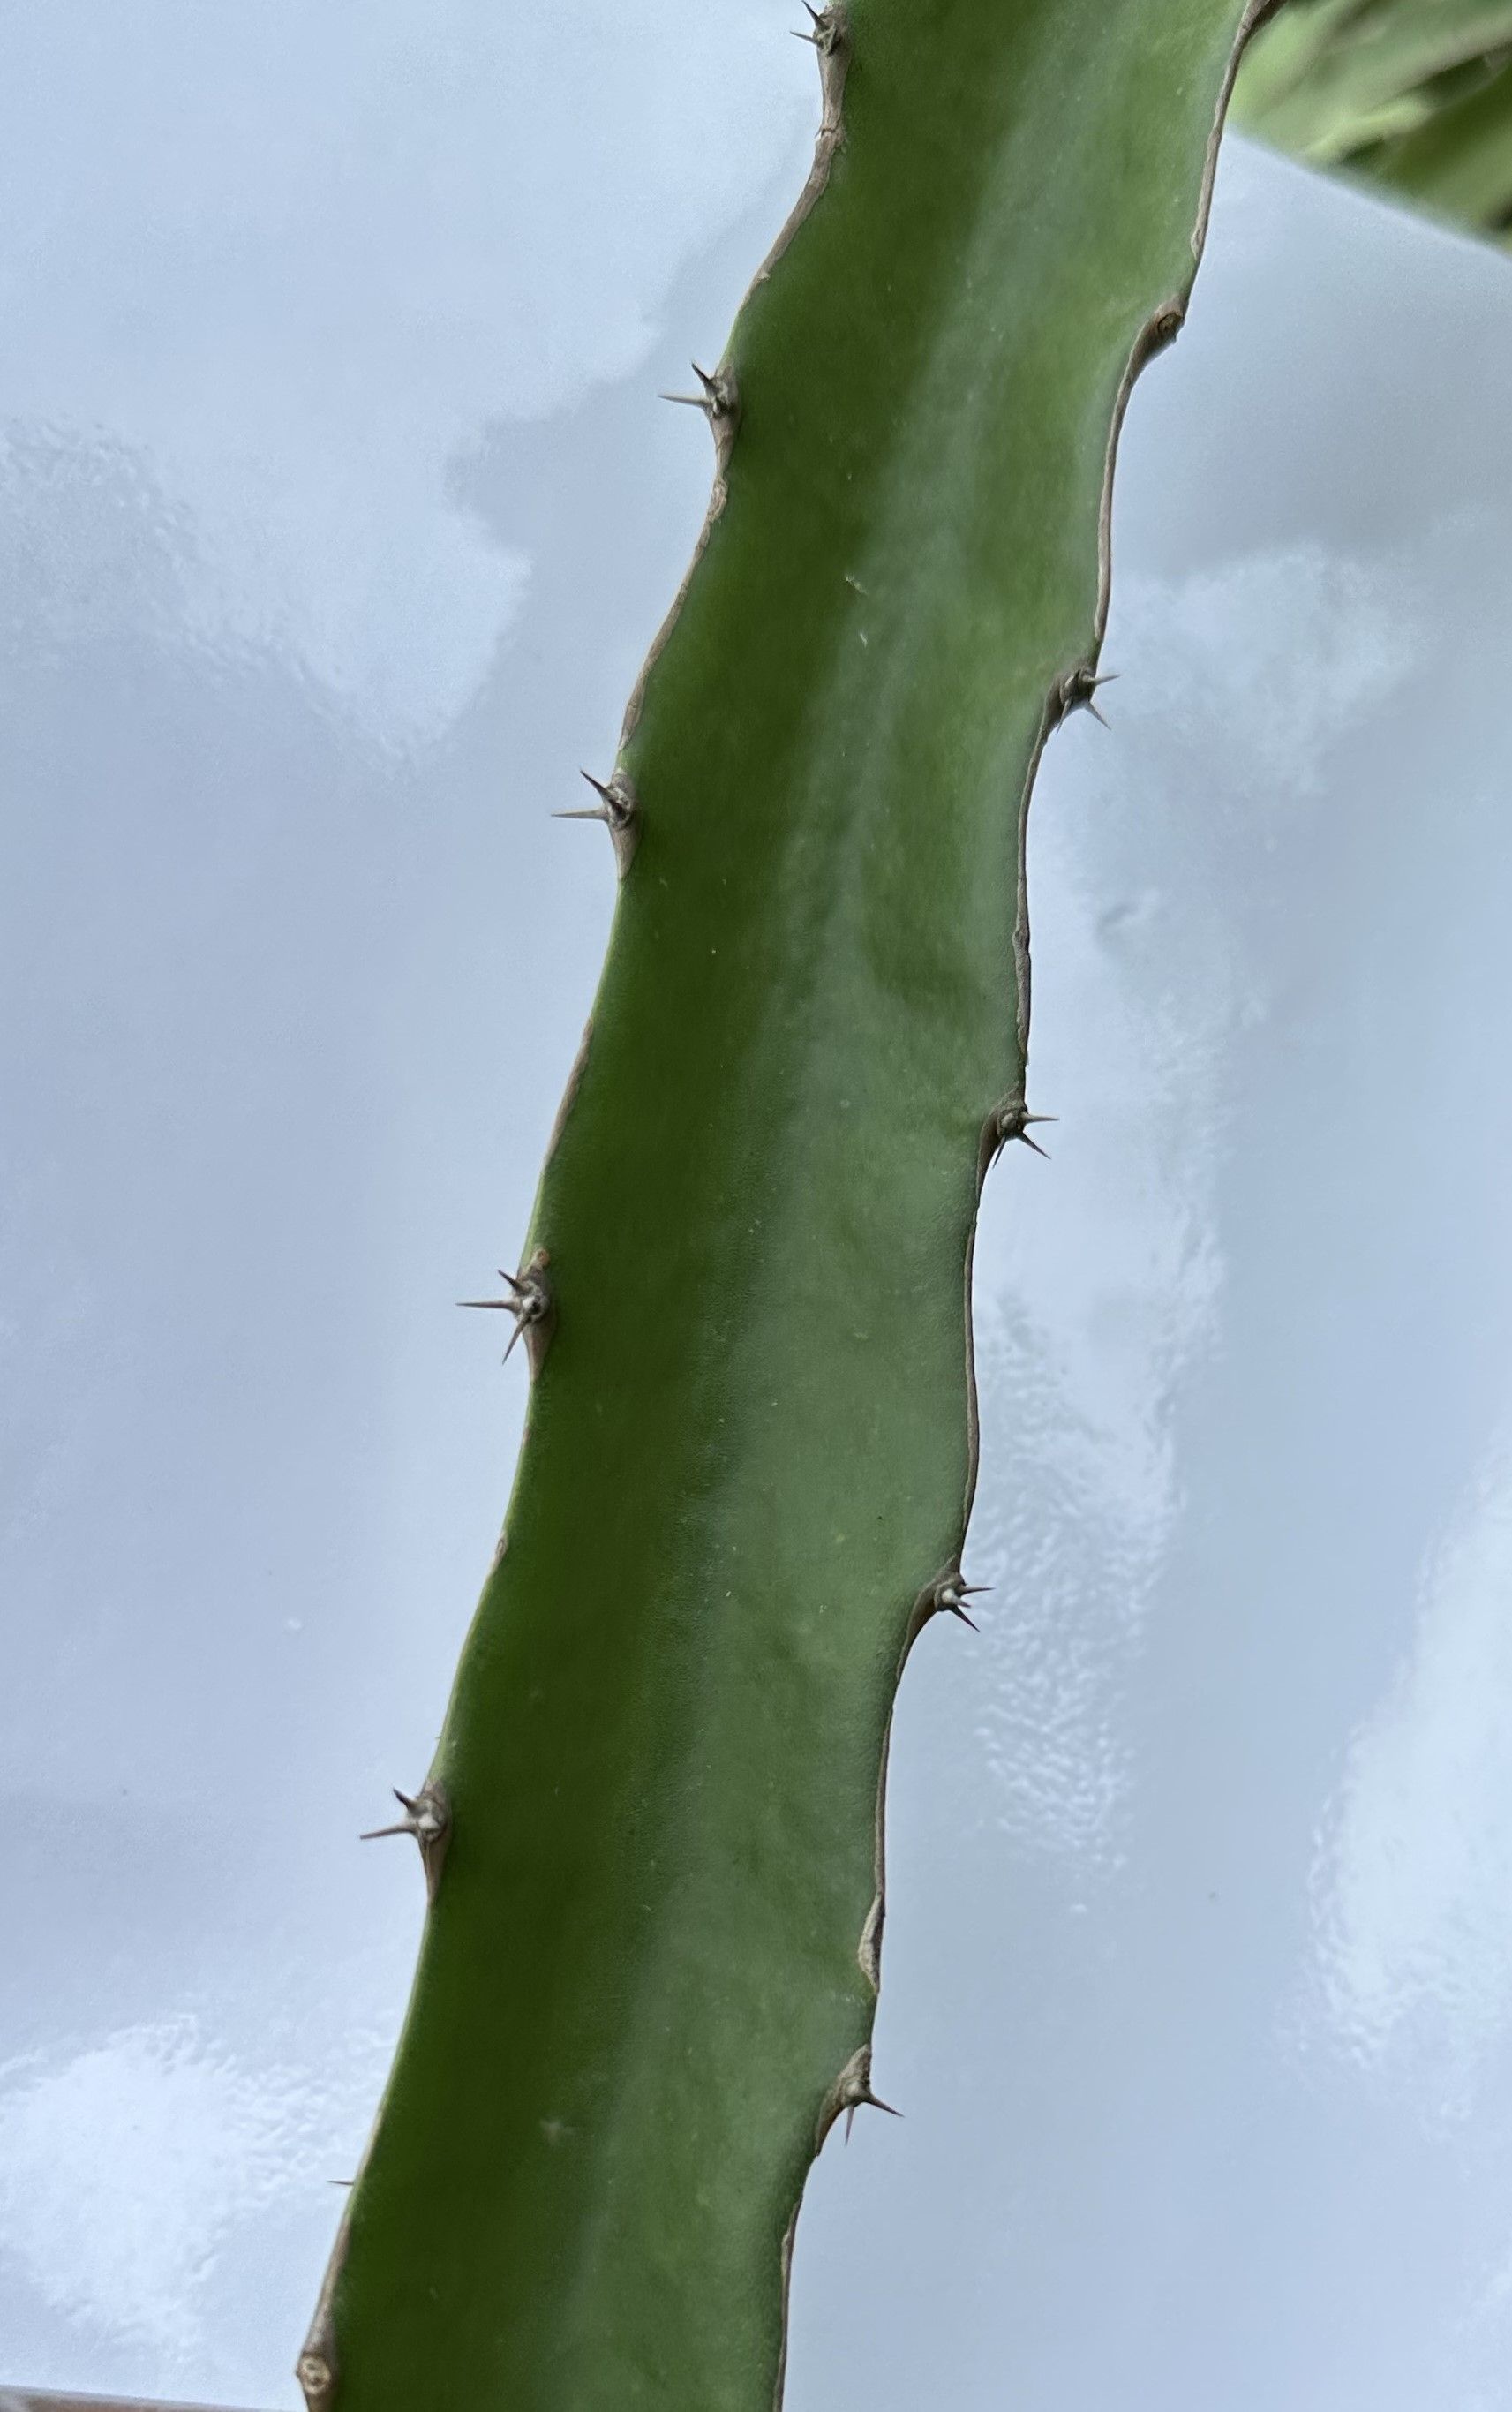
Label: Good leaf